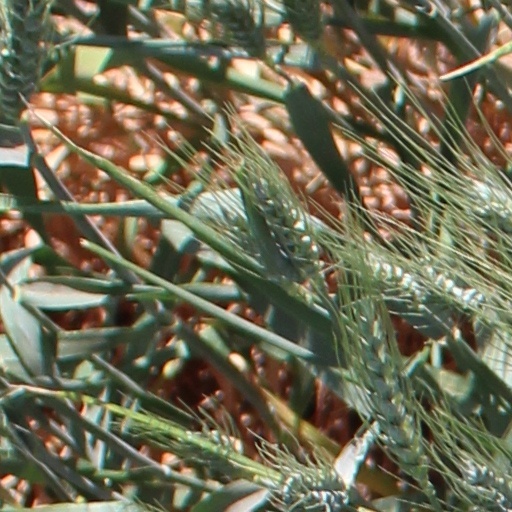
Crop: wheat